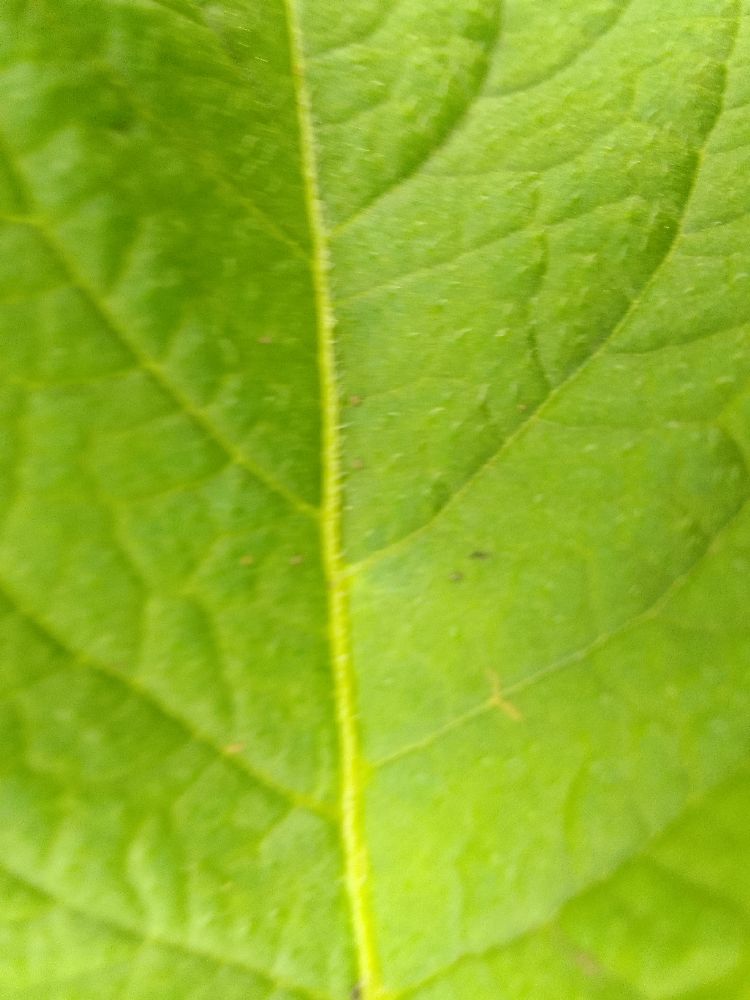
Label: Healthy